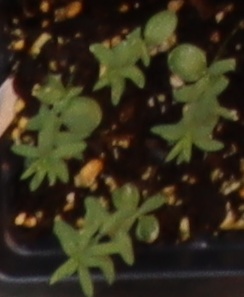
Label: Flax